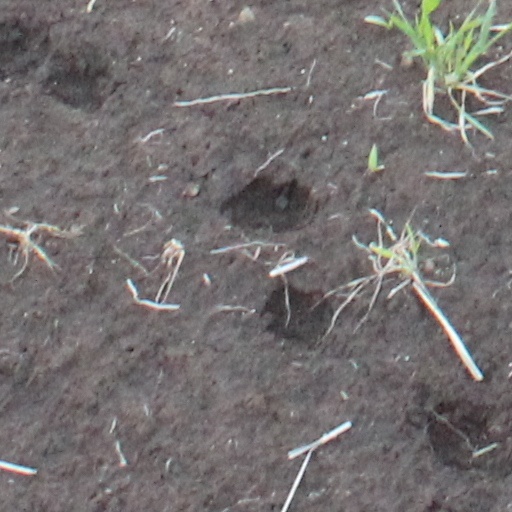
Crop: wheat